Caseidae

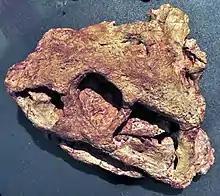
Skull of "Ennatosaurus tecton" from the Middle Permian, one of the last known caseids.

Caseids are generally considered primarily terrestrial animals. Everett C. Olson in particular considered that the degree of ossification of the skeleton, the relatively short feet and hands, the massive claws, the limbs with very powerful extensor muscles, and the solid sacrum, strongly suggested a terrestrial lifestyle. Olson did not rule out that the caseids spent some time in water, but he considered locomotion on land to be an important aspect of their lifestyle. It has been suggested that the very powerful forelimbs, with strong and very tendinous extensor muscles, as well as very massive claws, could be used to dig up roots or tubers. However, the very short neck implied a low amplitude of vertical movements of the head which precluded the large species from feeding at ground level. Another hypothesis suggests that the caseids could have used their powerful forelimbs to fold large plants towards them, which they would have torn off with their powerful claws. Other hypotheses suggest that some caseids such as "Cotylorhynchus" used their limbs with powerful claws to defend themselves against predators, or during intraspecific activities linked in particular to reproduction. According to Olson, an interesting thing about this, is that almost all known specimens of the species "Cotylorhynchus hancocki" have one to ten ribs broken and healed during life. Finally, for some authors, the large derived caseids would have been semiaquatic animals that used their hands with large claws like paddles, which could also be used to manipulate the plants on which they fed.